Plutonium

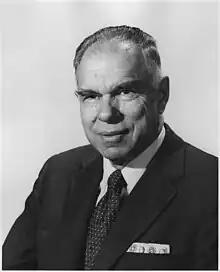
Elderly Seaborg in a suit

Plutonium (specifically, plutonium-238) was first produced, isolated, and then chemically identified between December 1940 and February 1941 by Glenn T. Seaborg, Edwin McMillan, Emilio Segrè, Joseph W. Kennedy, and Arthur Wahl by deuteron bombardment of uranium in the cyclotron at the Berkeley Radiation Laboratory at the University of California, Berkeley.